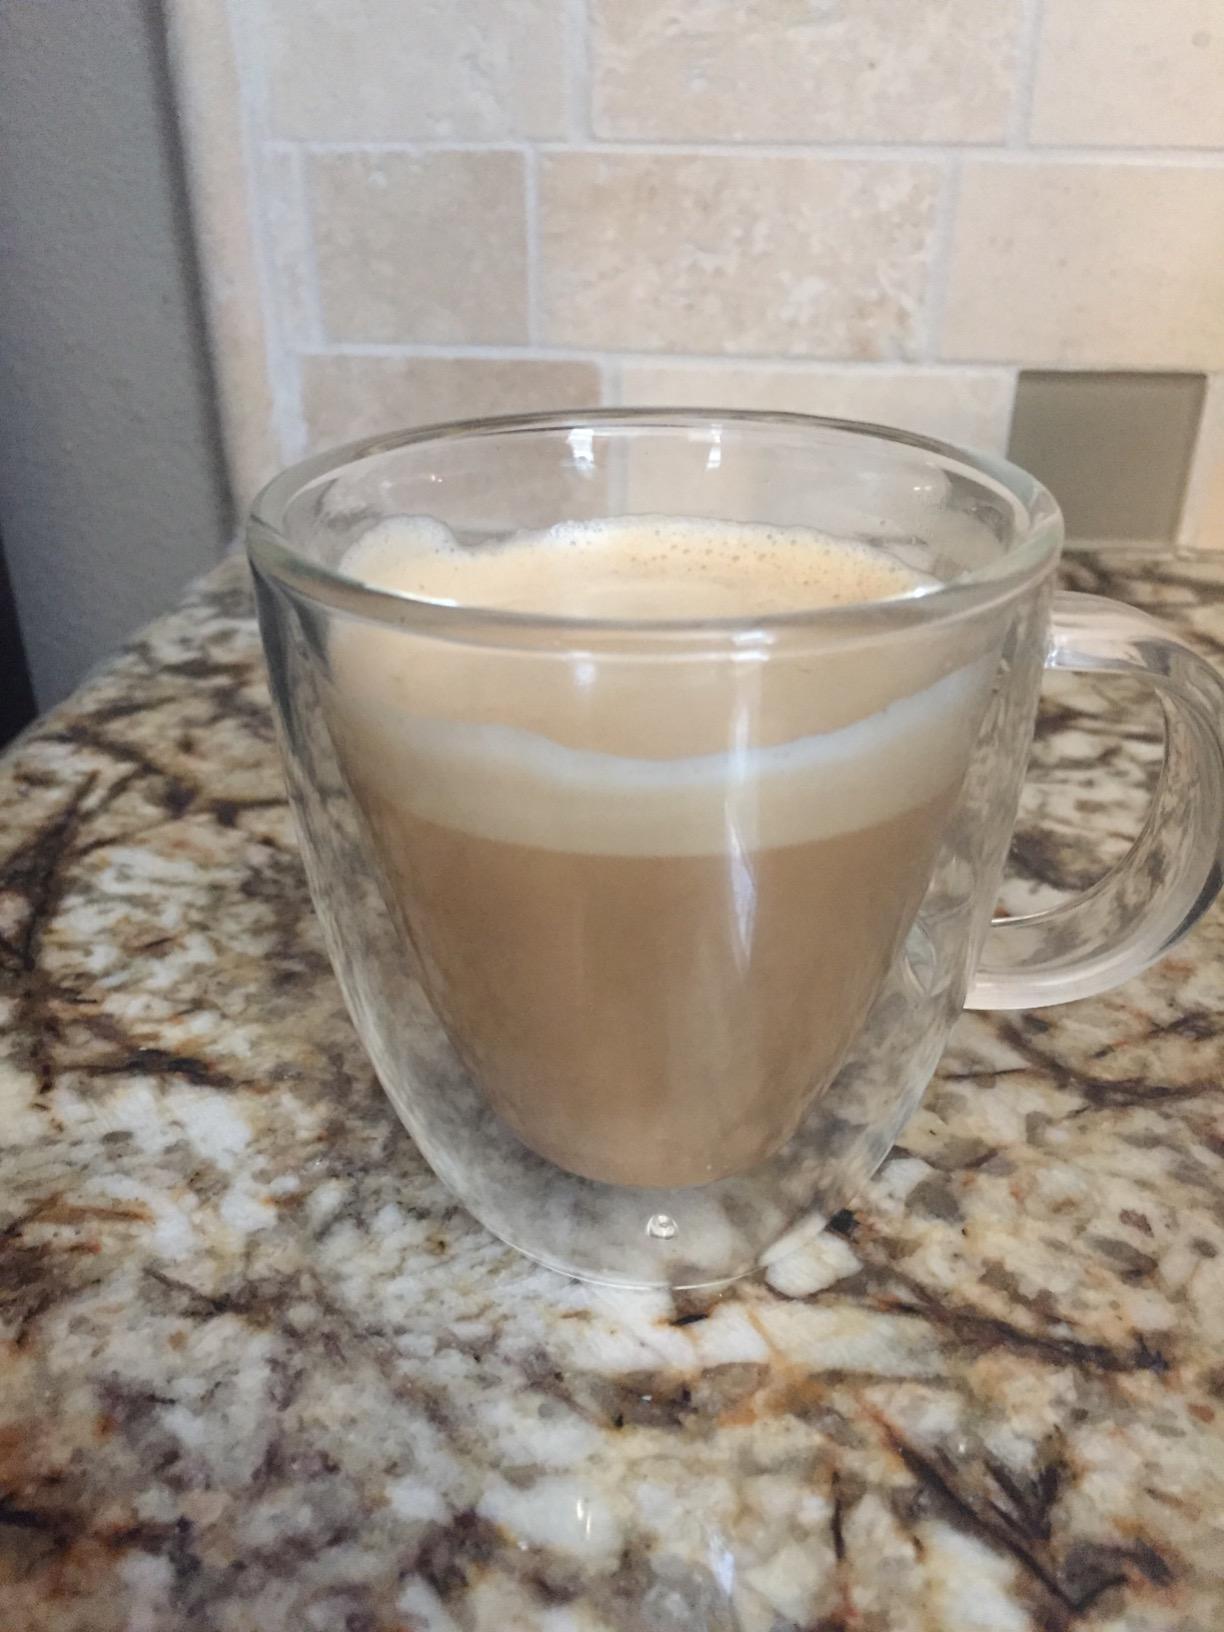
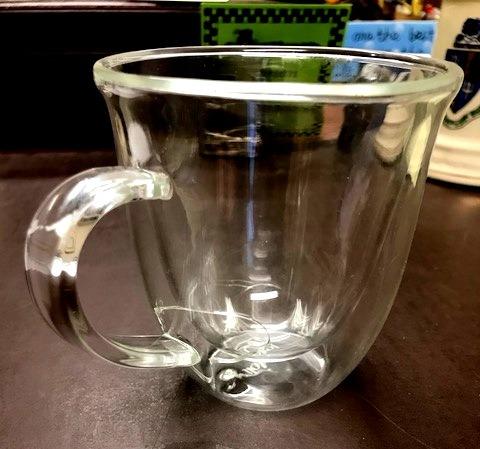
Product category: items_mug
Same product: no